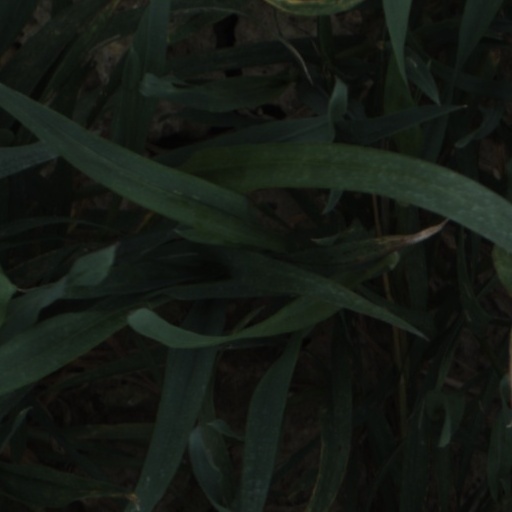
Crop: wheat